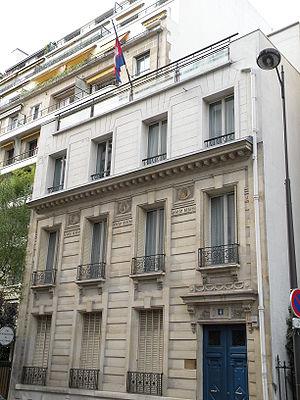
Ambassade du Cambodge en France, 4 rue Adolphe-Yvon, Paris.